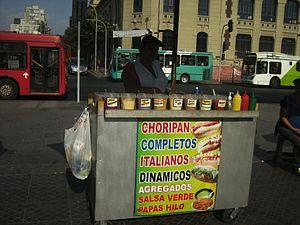
Le completo est un sandwich typique du Chili et aussi l’un des plus populaires du pays. Il s’agit d’une modification locale du hot-dog dont la base se compose d’un pain de forme allongée et d’une saucisse au milieu avec des variations dans les ingrédients comme l’emploi des avocats, des tomates, de la mayonnaise, de la moutarde, du ketchup, et en plus, de salsa americana et de choucroute, entre autres.